St Peter's Church, Selsey

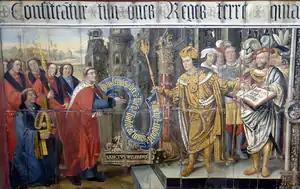
16th-century mural showing Cædwalla granting lands to Wilfrid

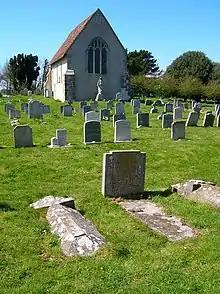
St Wilfrid's Chapel, Church Norton

According to Bede, St Wilfrid, the exiled Bishop of York, c. 680–81 evangelised the South Saxons during his stay there (c. 680–86). Wilfrid founded a monastery at Selsey, a former royal estate given to him by King Aethelwealh at the entrance to Pagham Harbour (modern-day Church Norton). After Caedwalla conquered the South Saxons c. 685, the area became part of the Diocese of Wessex, with its seat in Winchester. However, the bishopric of Sussex was re-established in about 705, and Wilfrid's monastery was taken over as the episcopal seat.